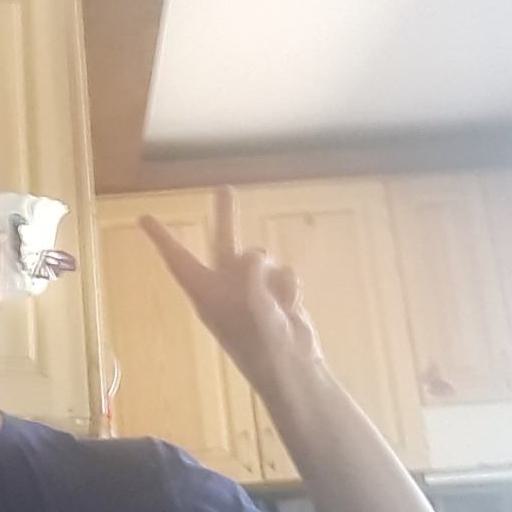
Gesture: peace